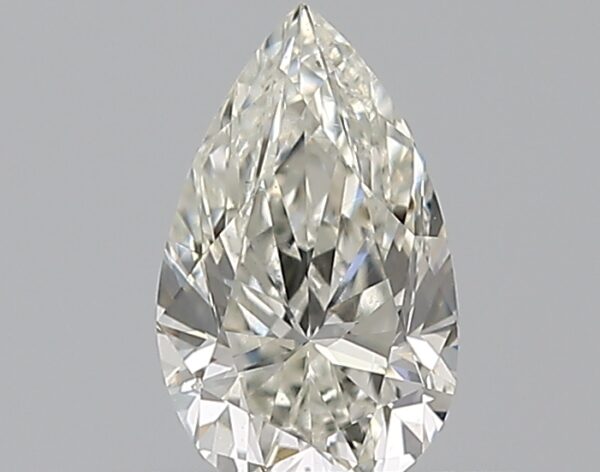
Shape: pear
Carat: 0.5
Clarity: VS2
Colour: I
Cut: VG
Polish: EX
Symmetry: VG
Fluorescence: N
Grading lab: GIA
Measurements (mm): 7.01 x 4.22 x 2.77